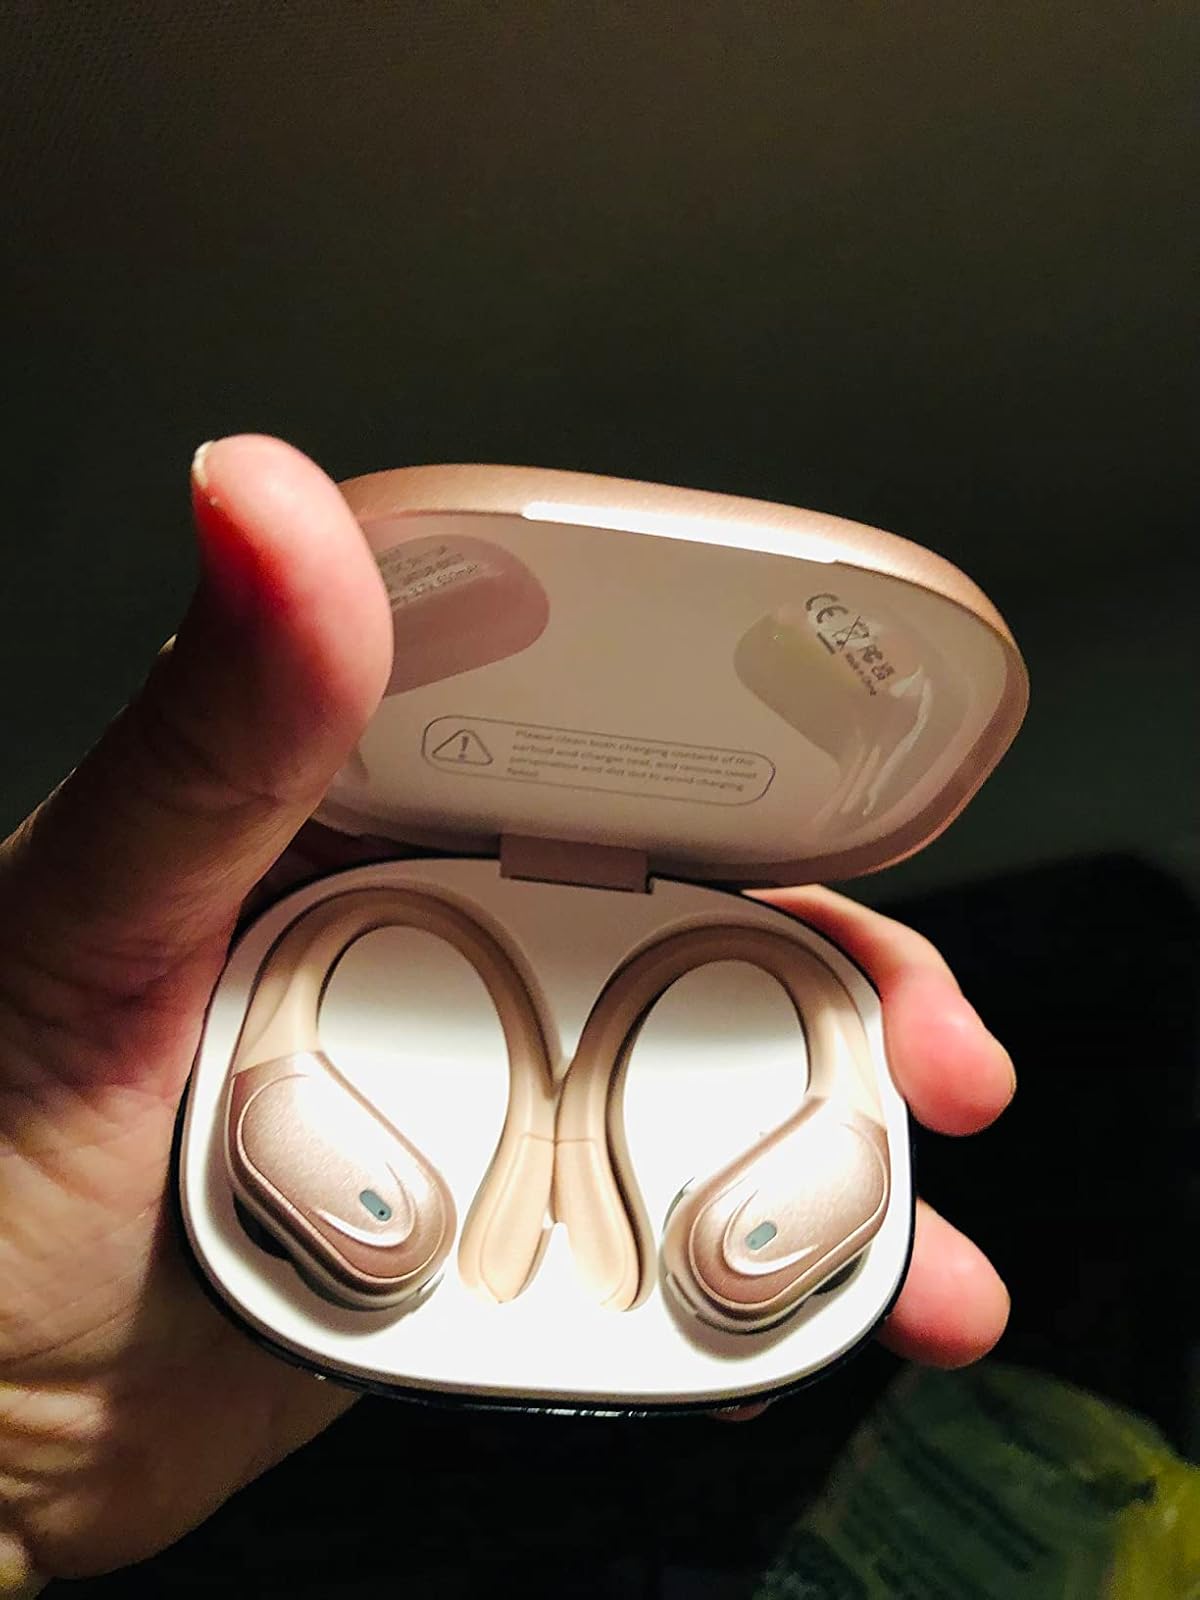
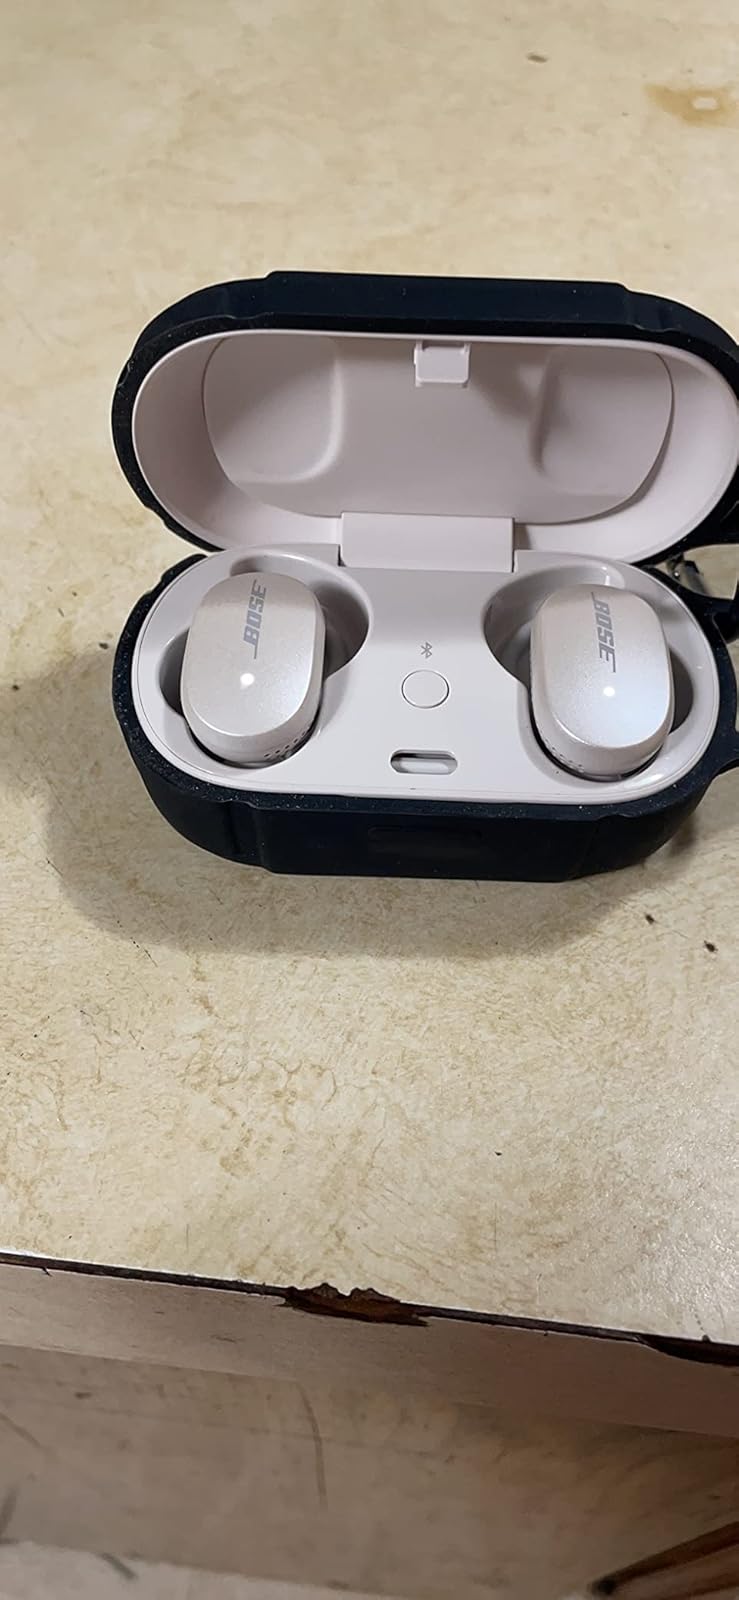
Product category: earbuds
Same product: no